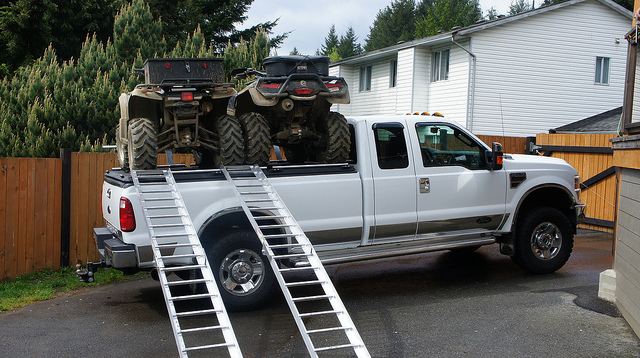
A white pickup truck with two large atv's sitting on it's flatbed.

A pickup truck with 2 ladders on the side  of it

a truck with off road vehicles in the back of the truck

Two atvs loaded in the bed of a white truck.

Two ATVs in the bed of a truck with ladders as ramps.